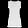
Label: T - shirt / top